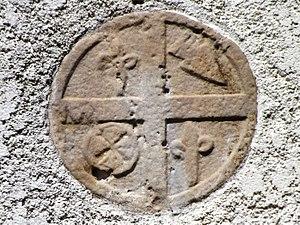
Stèle discoïdale scellée sur la façade de l'église de Puyol-Cazalet, Landes, France Occitan